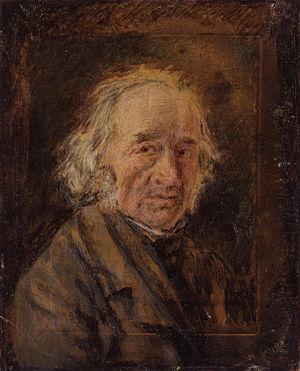
William Henry Hunt est un peintre anglais spécialiste de l'aquarelle.